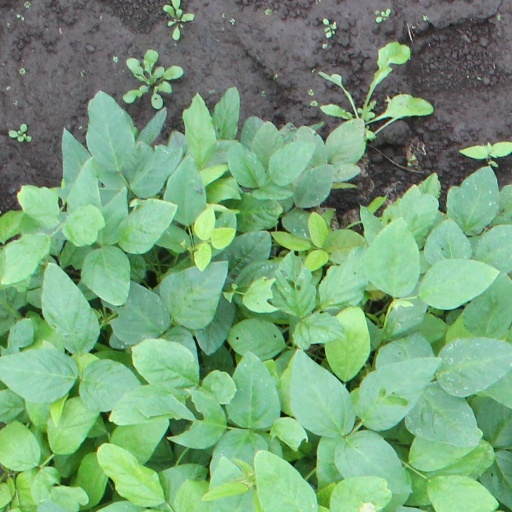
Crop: soybean